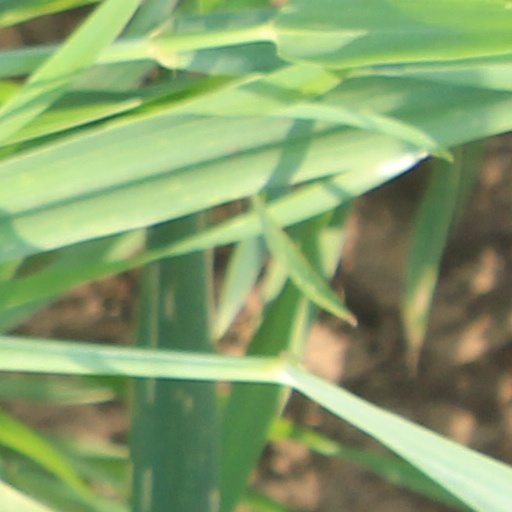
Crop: wheat